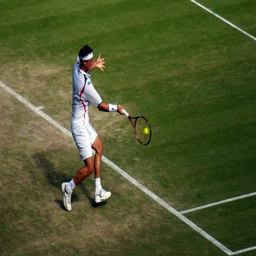
A tennis player in action on the court.
a male in a white shirt is playing tennis
a man that is playing tennis on a court
A male tennis player hits the ball on a grass court.
A man in motion hitting a tennis ball with a tennis racket on a tennis court.